Peruvian protests (2022–2023)

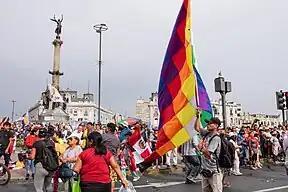
Top to bottom, left to right:Protesters in Lima draped with Peruvian flags and waving Wiphalas on 12 December, demonstrations in Huancayo on 9 December, protests outside where Castillo was detained at la Prefectura on 7 December, protester waving a Wiphala flag in Plaza Dos de Mayo on 4 February 2023

Following the ousting of president of Peru, Pedro Castillo on 7 December 2022, a series of political protests against the government of president Dina Boluarte and the Congress of Peru occurred. The demonstrations lack centralized leadership and originated primarily among grassroots movements and social organizations on the left to far-left, as well as indigenous communities, who feel politically disenfranchised. Castillo was removed from office and arrested after announcing the illegal dissolution of Congress, the intervention of the state apparatus, and the forced establishment of an "emergency government", which was characterized as a self-coup attempt by all government institutions, all professional institutions, and mainstream media in Peru (and by the international community in general) while Castillo's supporters said that Congress attempted to overthrow Castillo. Castillo's successor Dina Boluarte, along with Congress, were widely disapproved, with the two receiving the lowest approval ratings among public offices in the Americas. Among the main demands of the demonstrators are the dissolution of Congress, the resignation of Boluarte, new general elections, the release of Castillo, and the formation of a constituent assembly to draft a new constitution. It has also been reported that some of the protesters have declared an insurgency in Punos's region. Analysts, businesses, and voters said that immediate elections are necessary to prevent future unrest, although many establishment political parties have little public support.